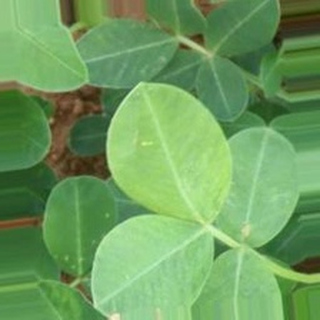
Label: healthy_groundnut